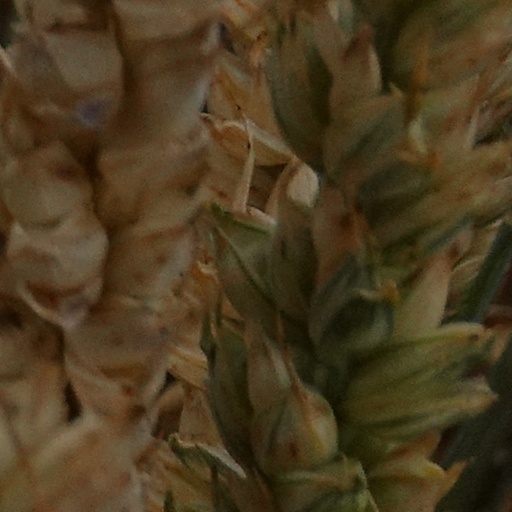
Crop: wheat